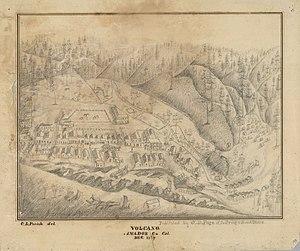
Volcano est une localité du Comté d'Amador en Californie.